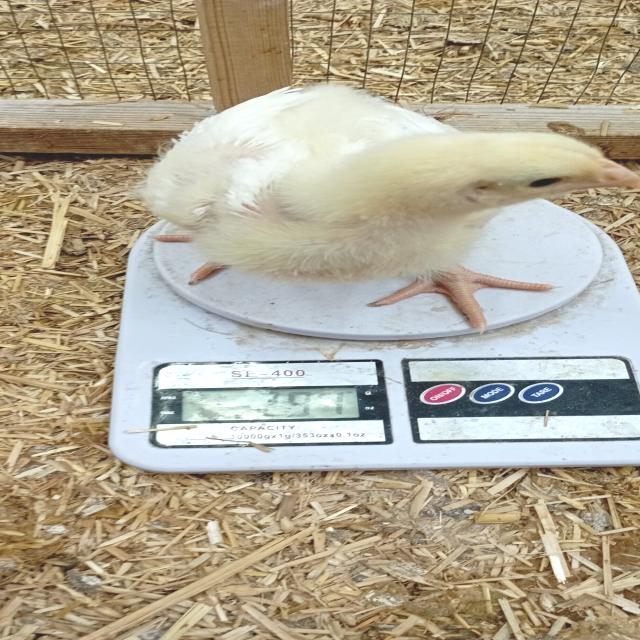
Weight: 292 g